Something to Think About

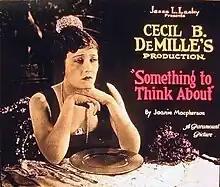
Glass slide used to promote the film in theaters

Something to Think About is a 1920 American silent drama film directed by Cecil B. DeMille. The film stars Elliott Dexter and Gloria Swanson.